We're the Millers

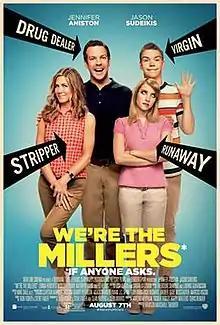
Theatrical release poster

We're the Millers is a 2013 American road black comedy film directed by Rawson Marshall Thurber and starring Jennifer Aniston, Jason Sudeikis, Emma Roberts, Will Poulter, Nick Offerman, Kathryn Hahn, Molly Quinn, and Ed Helms. The film's screenplay was written by Bob Fisher, Steve Faber, Sean Anders, and John Morris, based on a story by Fisher and Faber. The plot follows a small-time pot dealer (Sudeikis) who convinces his neighbors to help him by pretending to be his family in order to smuggle drugs from Mexico into the United States.